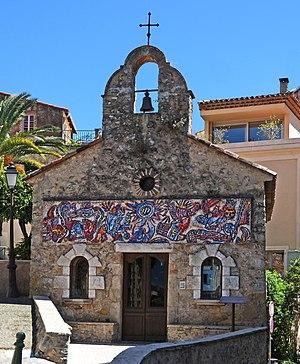
La chapelle Saint-Sauveur du Cannet
Théo Tobiasse, né Tobias Eidesas le 26 avril 1927 à Jaffa alors en Palestine mandataire et mort le 3 novembre 2012 à Cagnes-sur-Mer en France, est un Artiste peintre, graveur, dessinateur et sculpteur français.